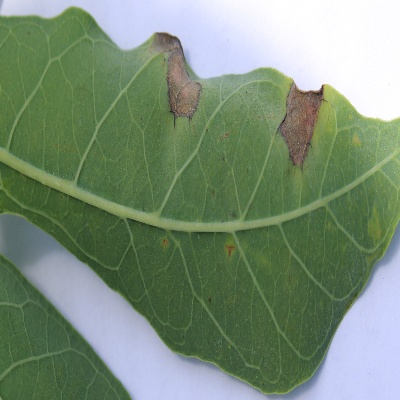
Crop: Cassava
Condition: bacterial blight